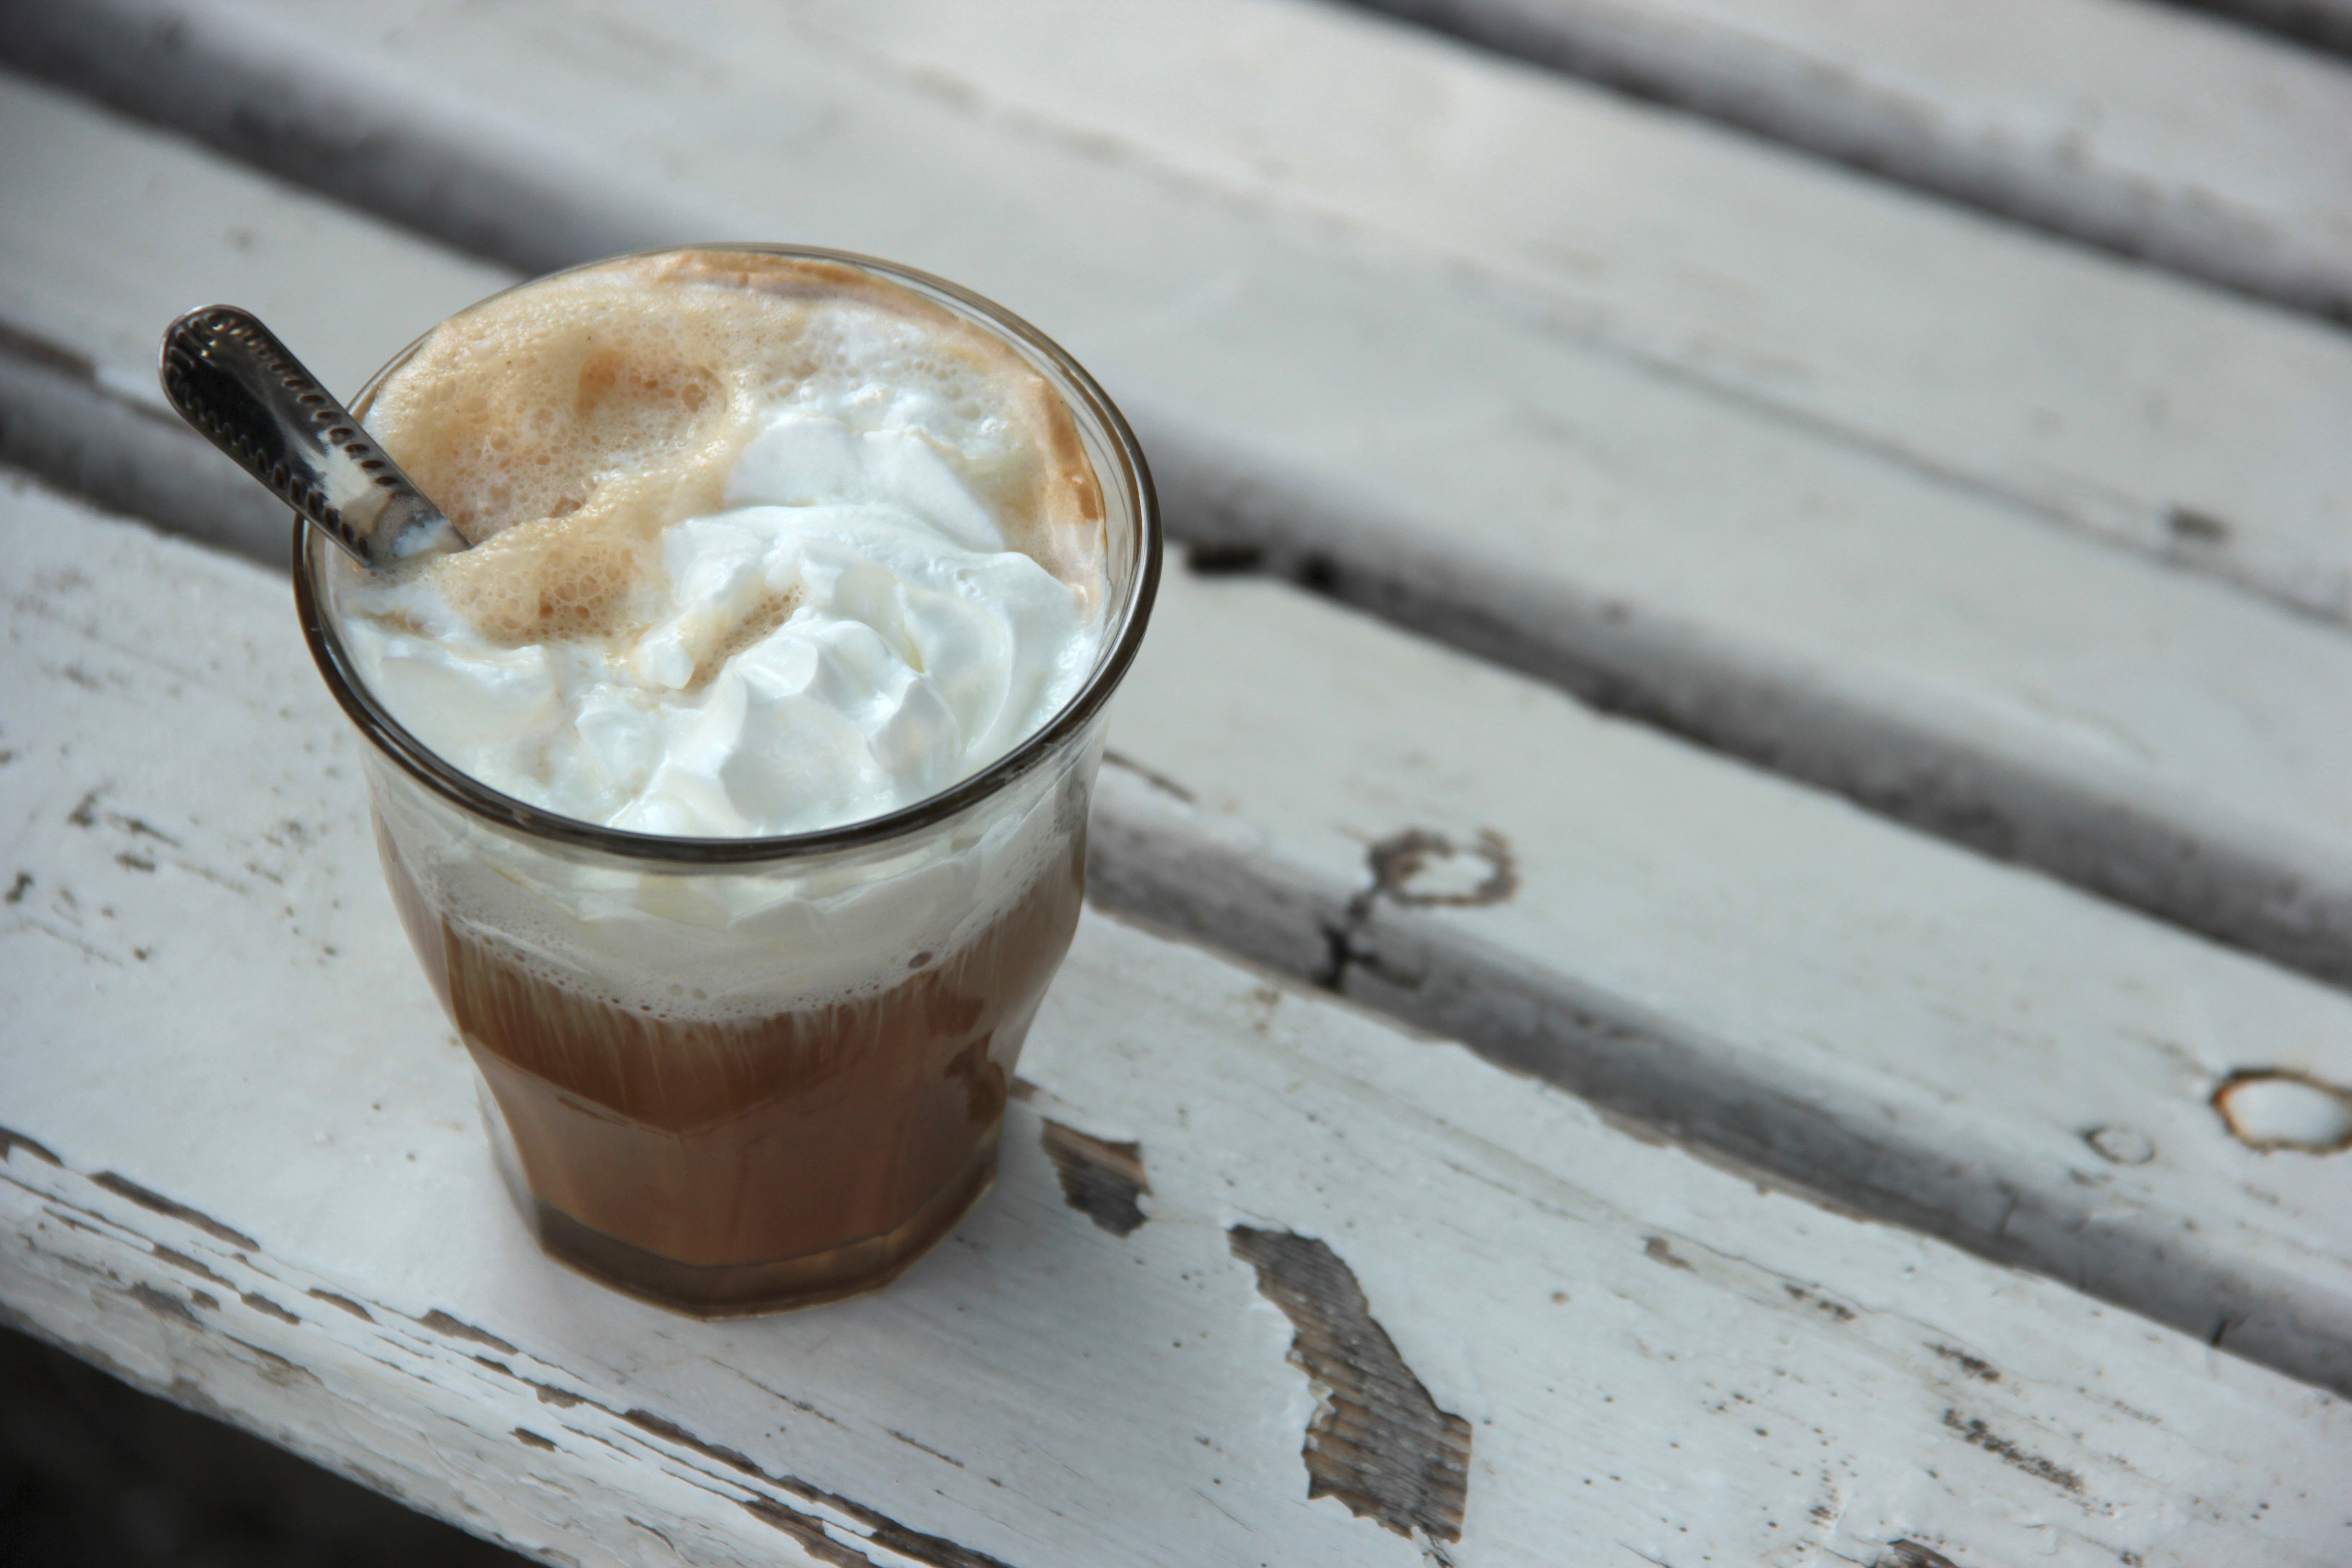
outdoor, cafe, coffee, light, wood, white, bench, sweet, morning, glass, dark, aroma, cup, latte, cappuccino, food, reflection, park, fresh, brown, drink, black, lifestyle, chocolate, milk, espresso, close, cream, coconut, whipped cream, sugar, hot, mocha, flavor, milkshake, frappe